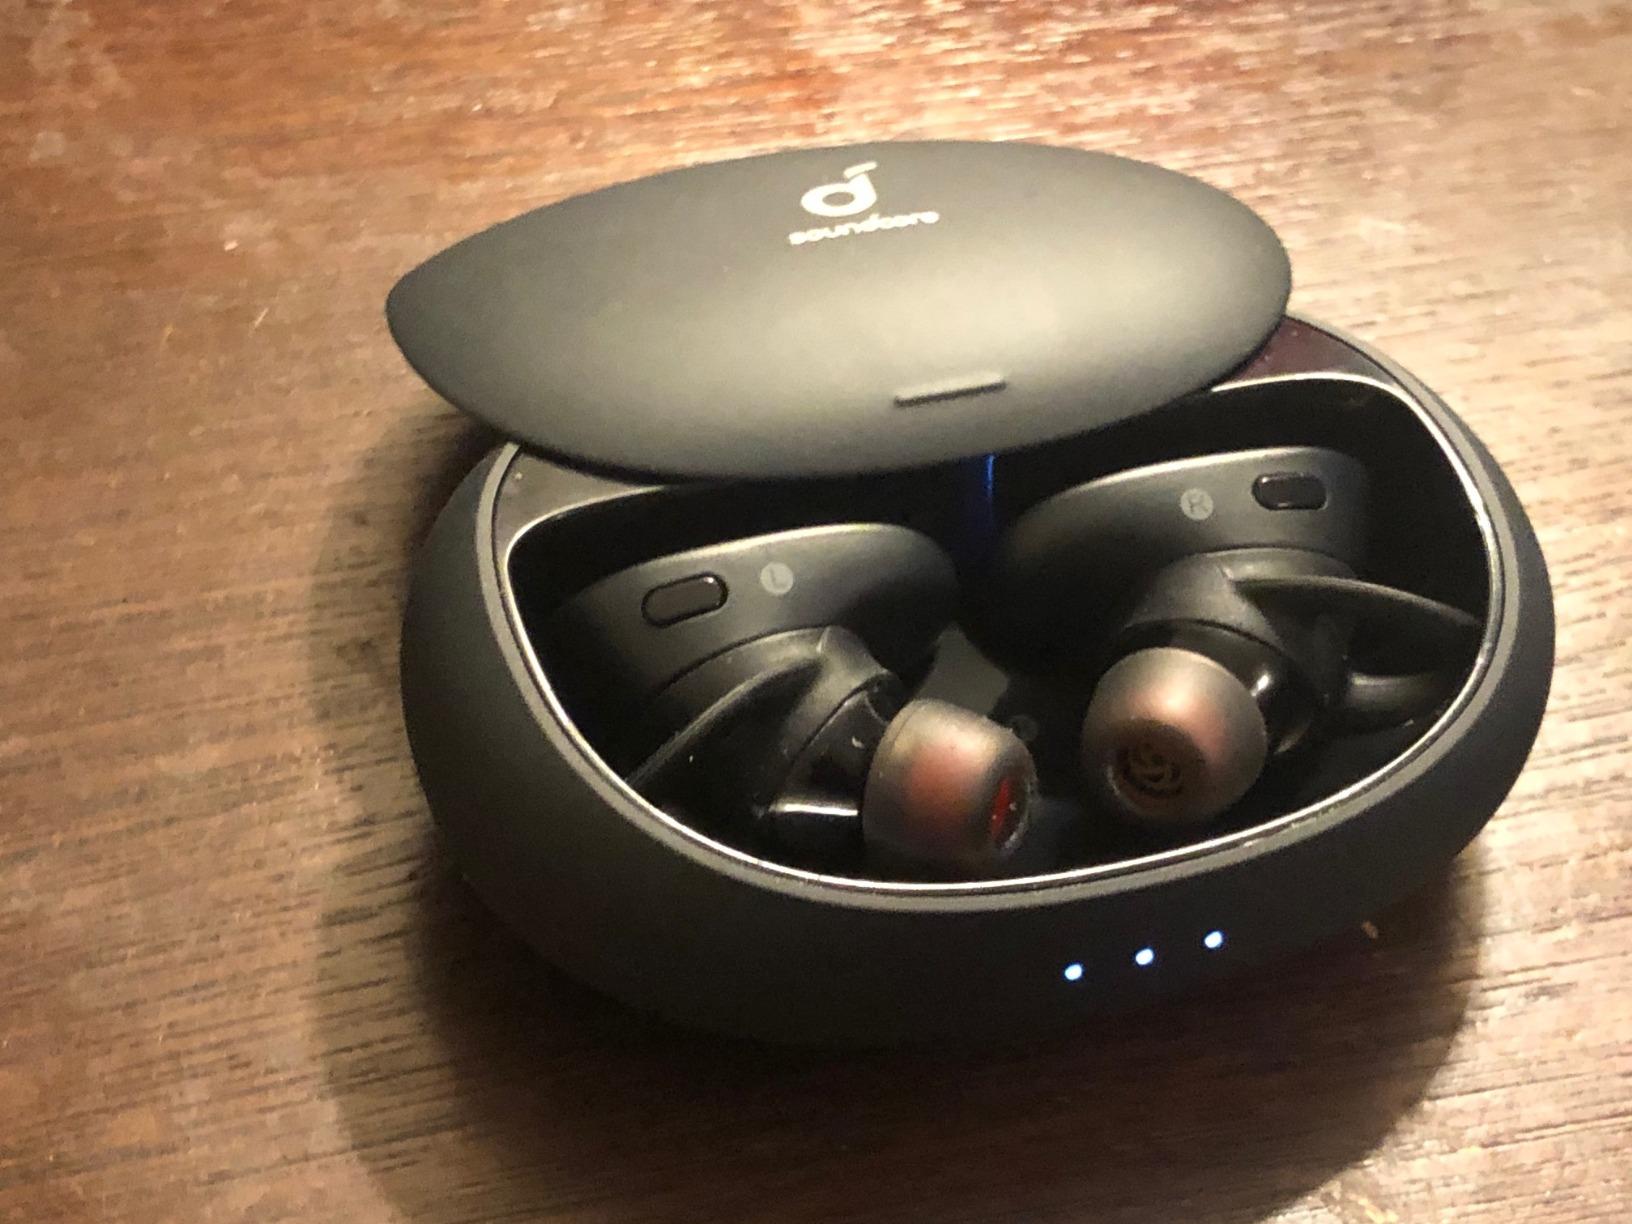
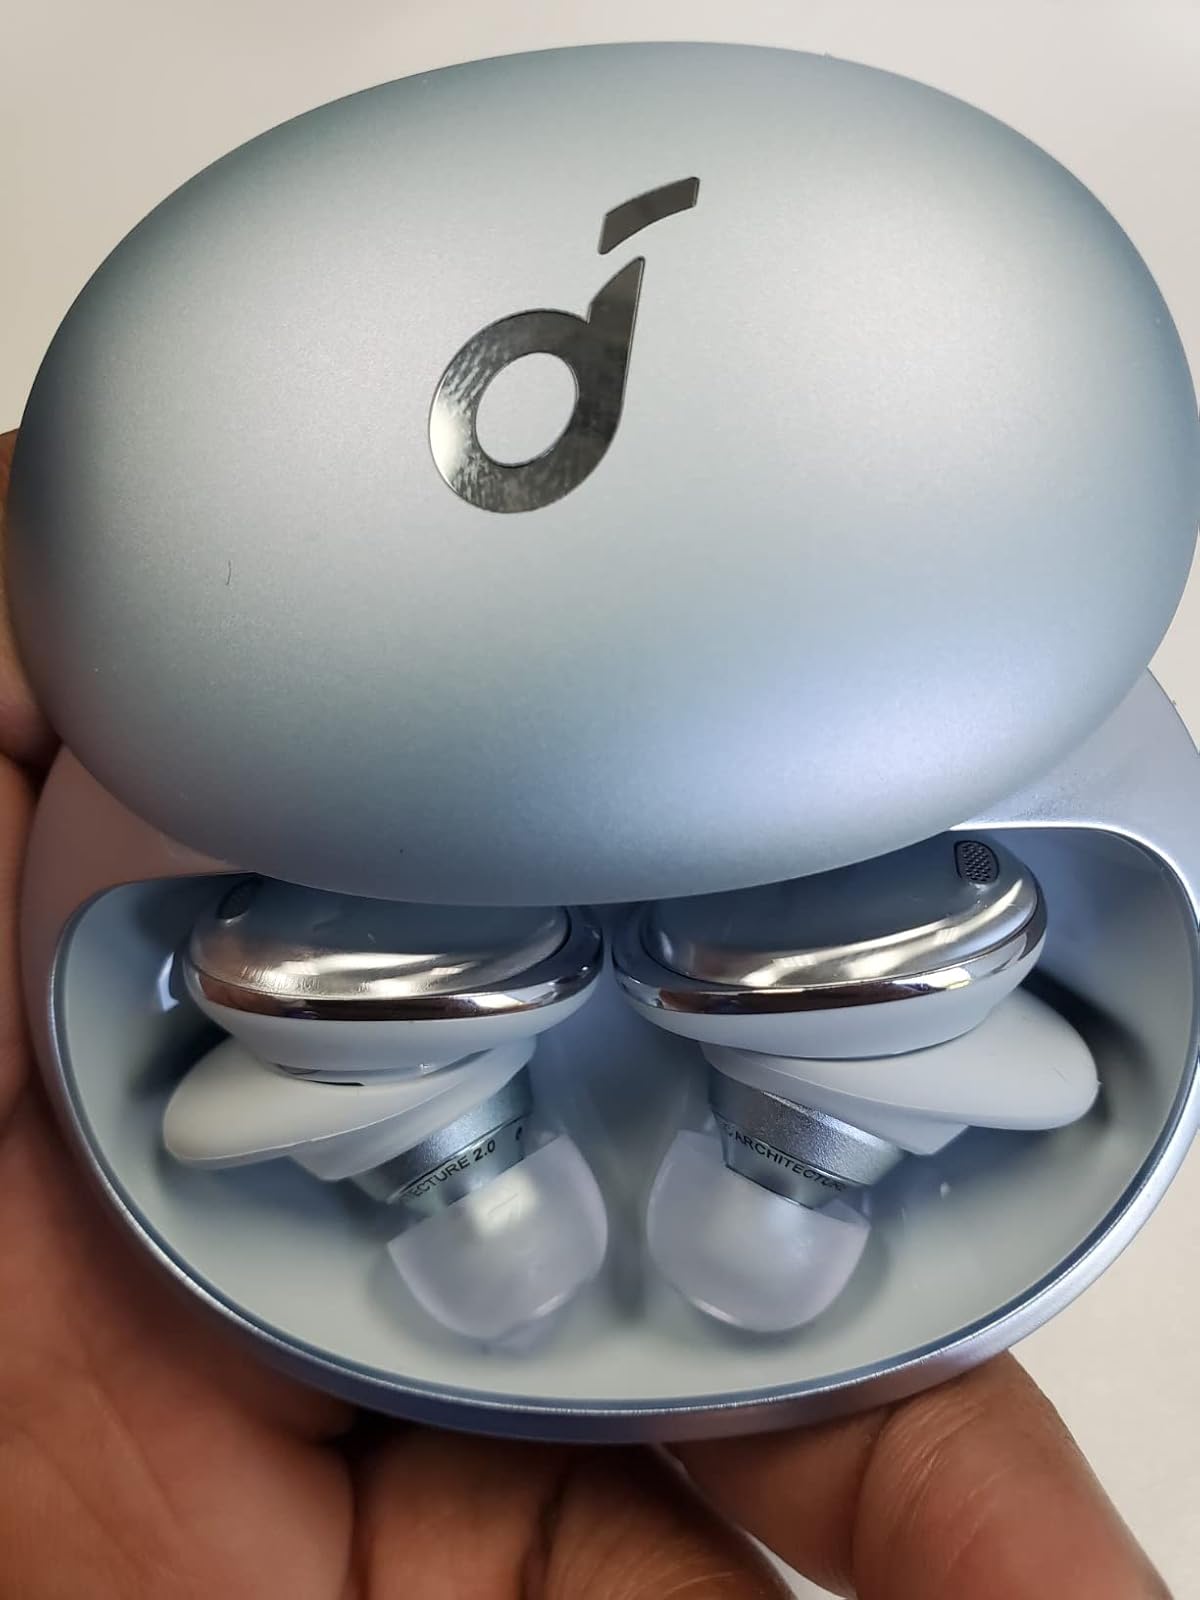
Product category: earbuds
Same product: no